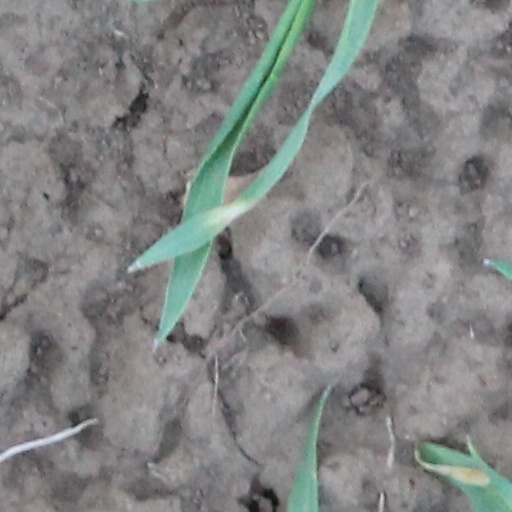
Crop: wheat